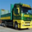
Label: truck